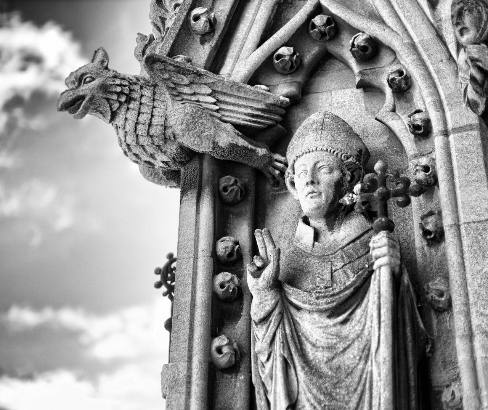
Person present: No